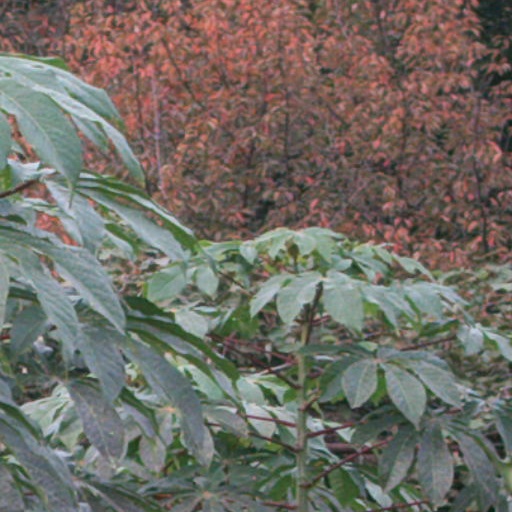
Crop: cassava